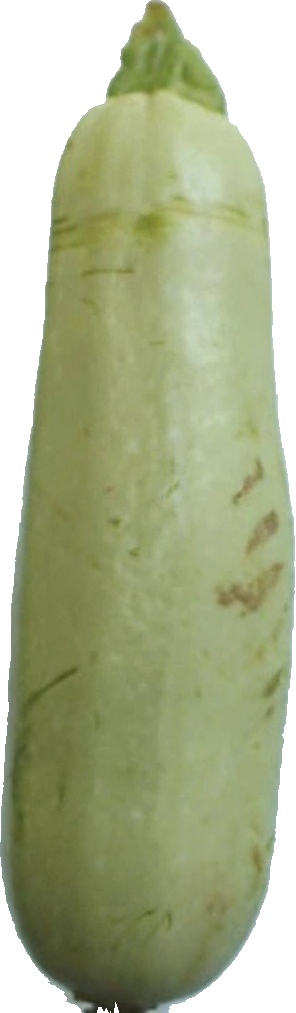
Label: zucchini_1